Hancock Stadium

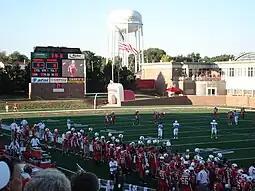
ISU vs. Drake at Hancock Stadium

Opened in 1963 and named after Illinois State's former athletic director Dr. Howard Hancock. In 1969, Hancock Stadium became Illinois' first college stadium that featured artificial turf as its playing surface. The artificial turf was replaced most recently in 2010 and a new scoreboard was installed.